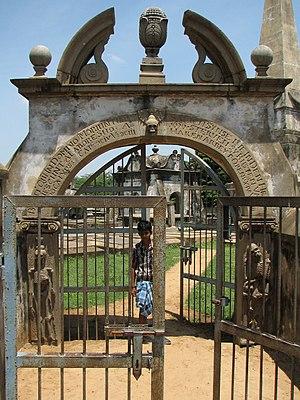
Le lac Pulicat est un lac du sud de l'Inde, aux confins du Tamil Nadu et de l’Andhra Pradesh. C'est le deuxième lac ou lagon d'eau saumâtre du pays.